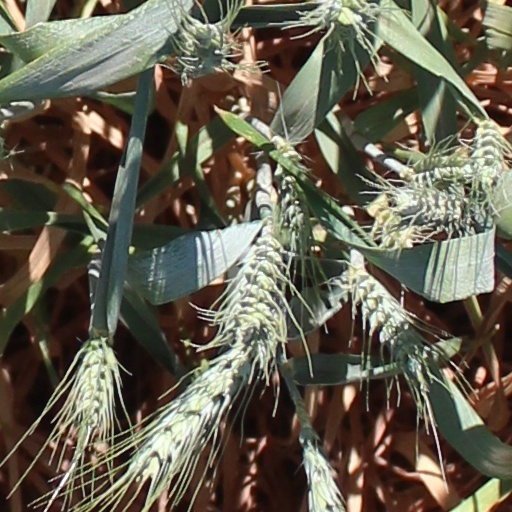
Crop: wheat